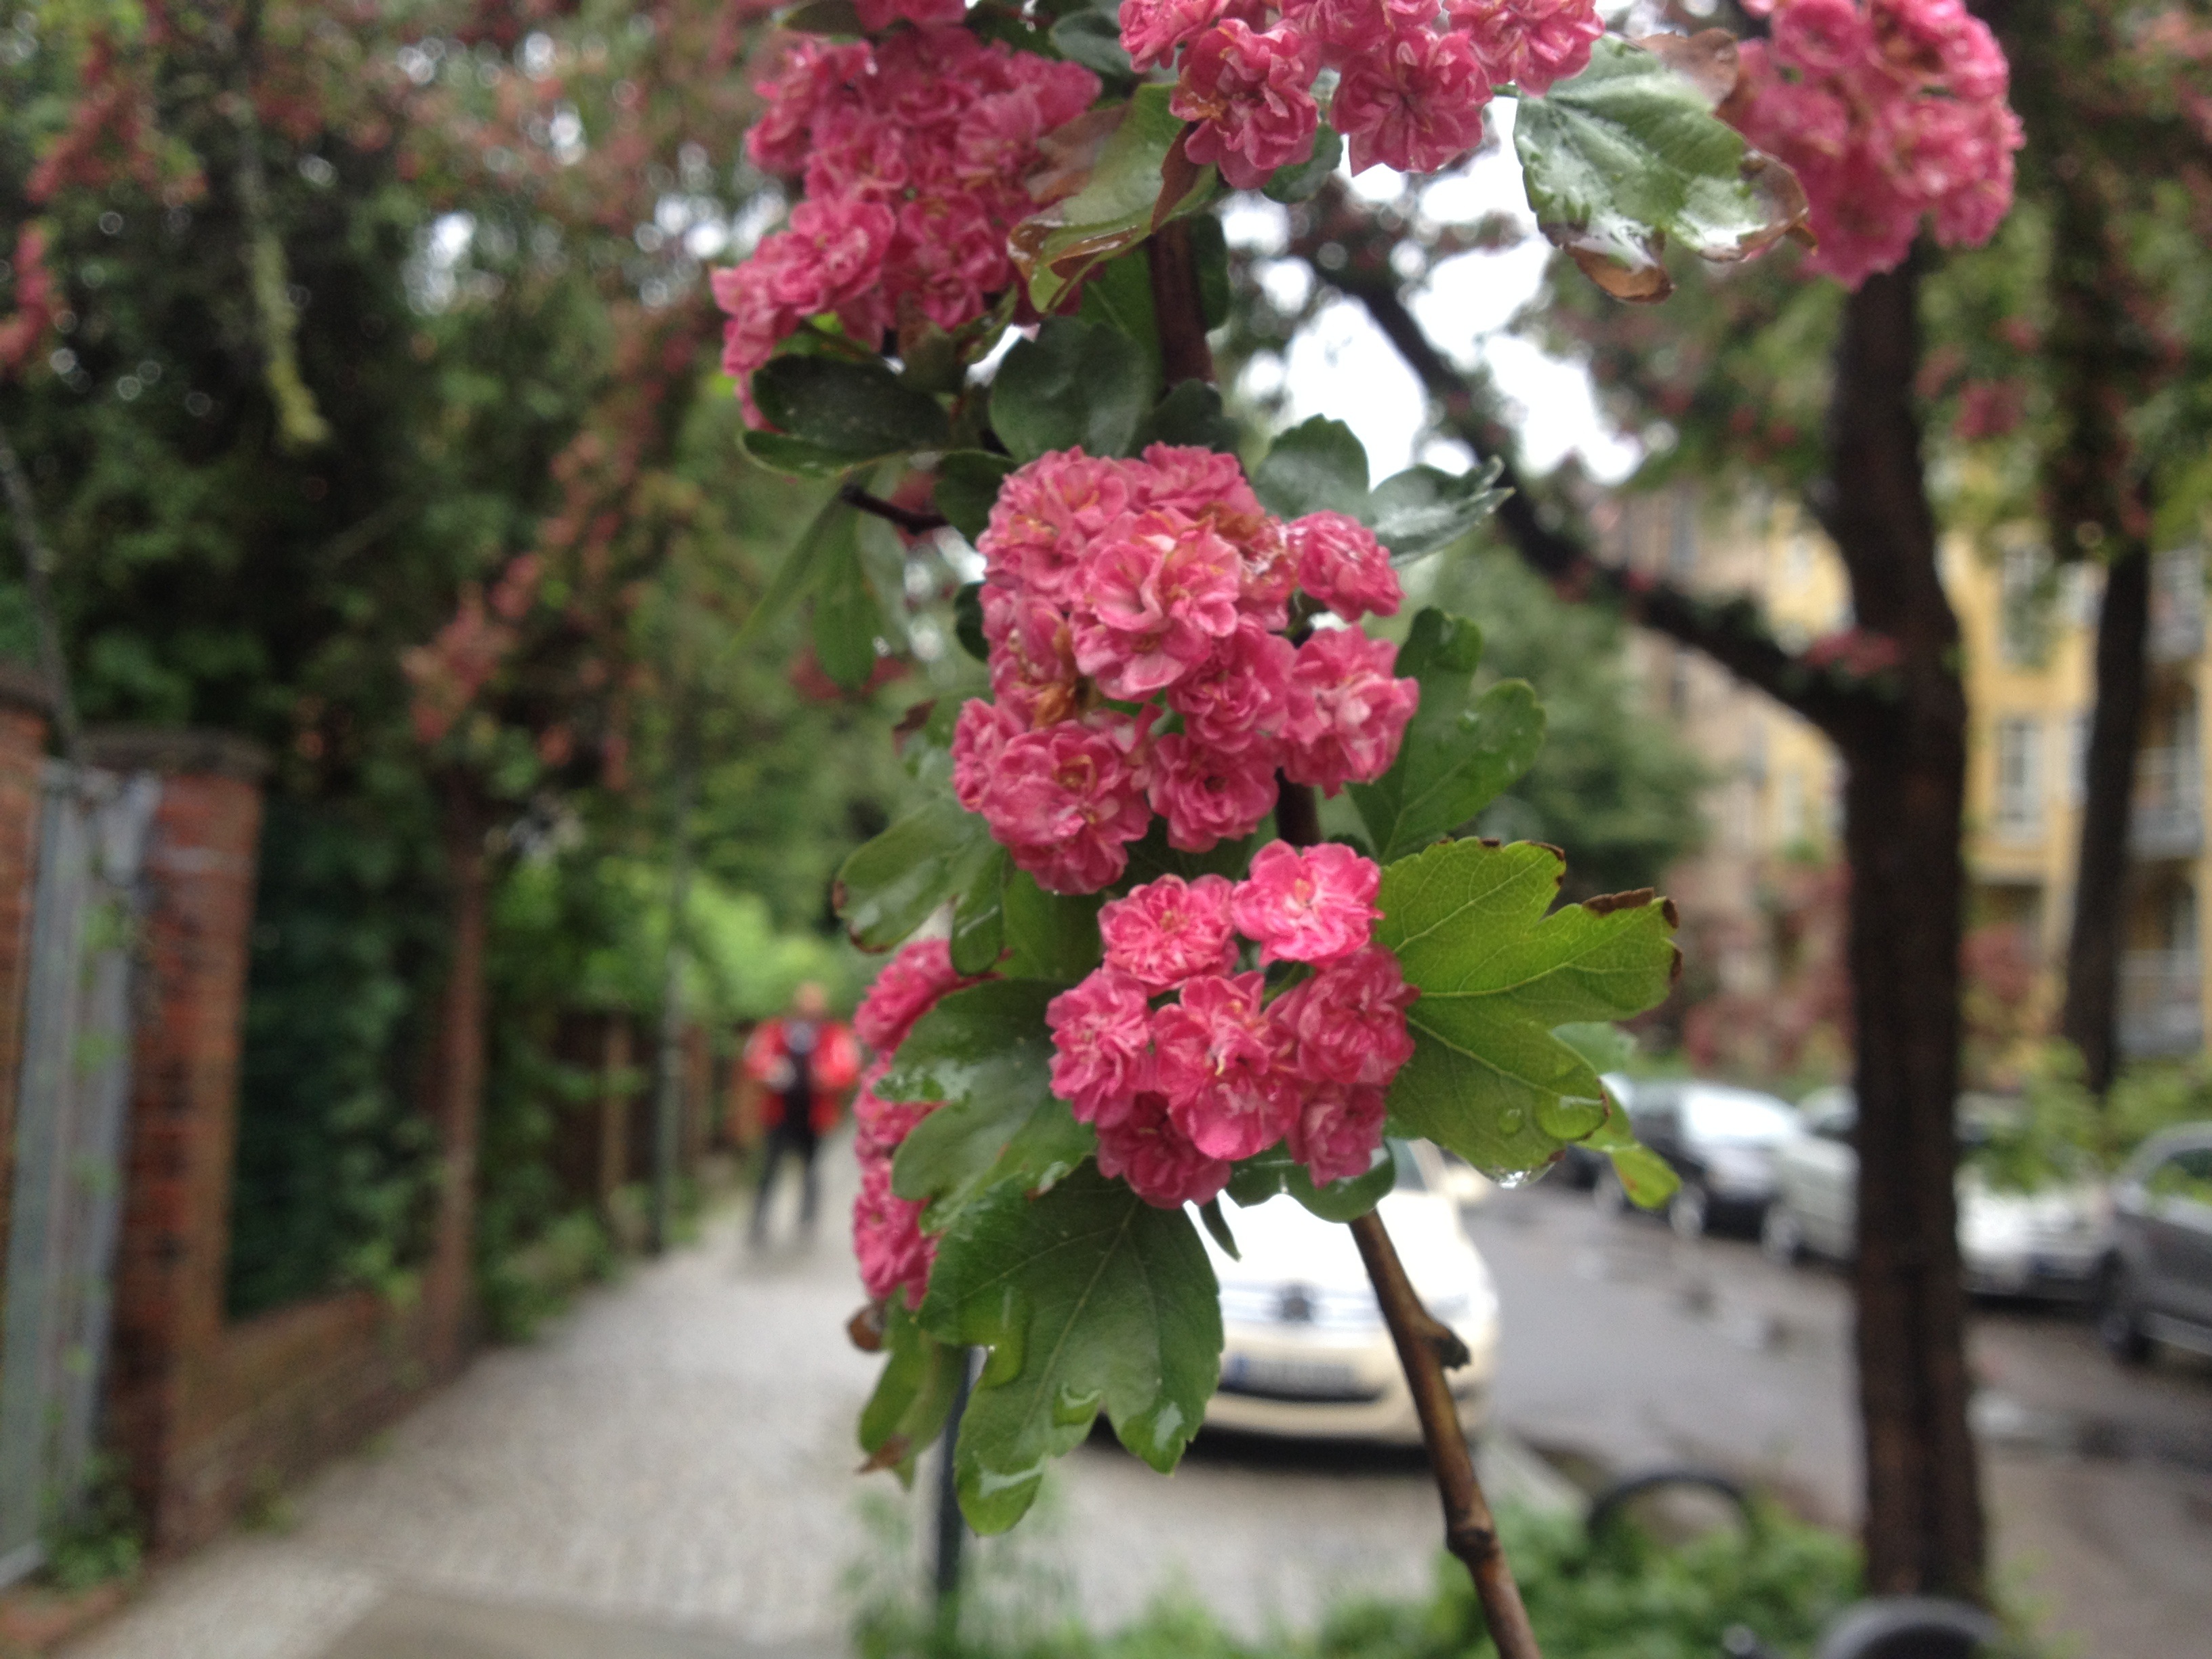
blossom, plant, rain, leaf, flower, bloom, raindrop, green, botany, pink, flora, drip, leaves, shrub, floristry, flowering plant, garden roses, floral design, land plant, flower arranging